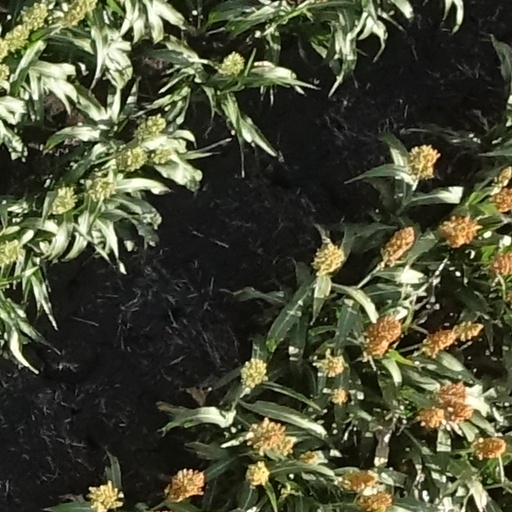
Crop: sorghum